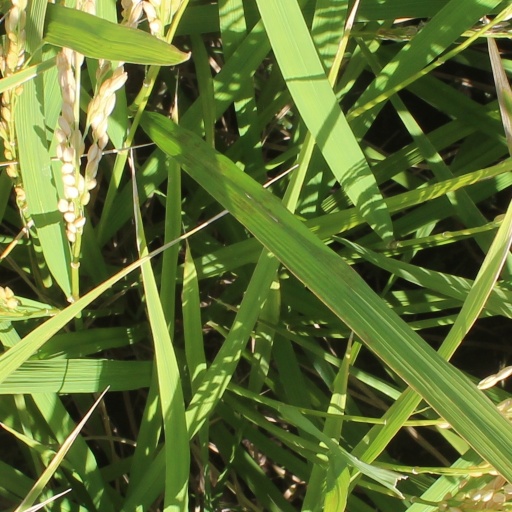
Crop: rice